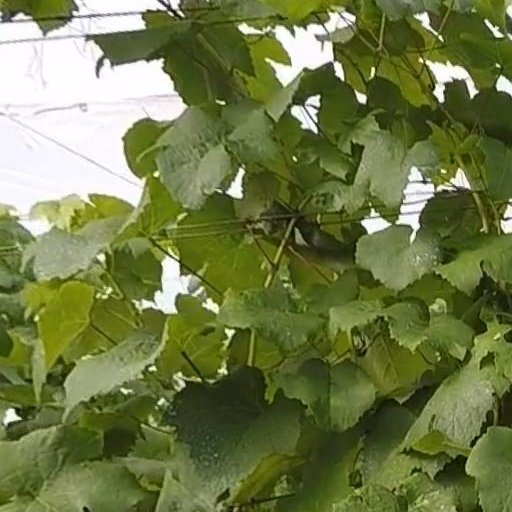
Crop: grape